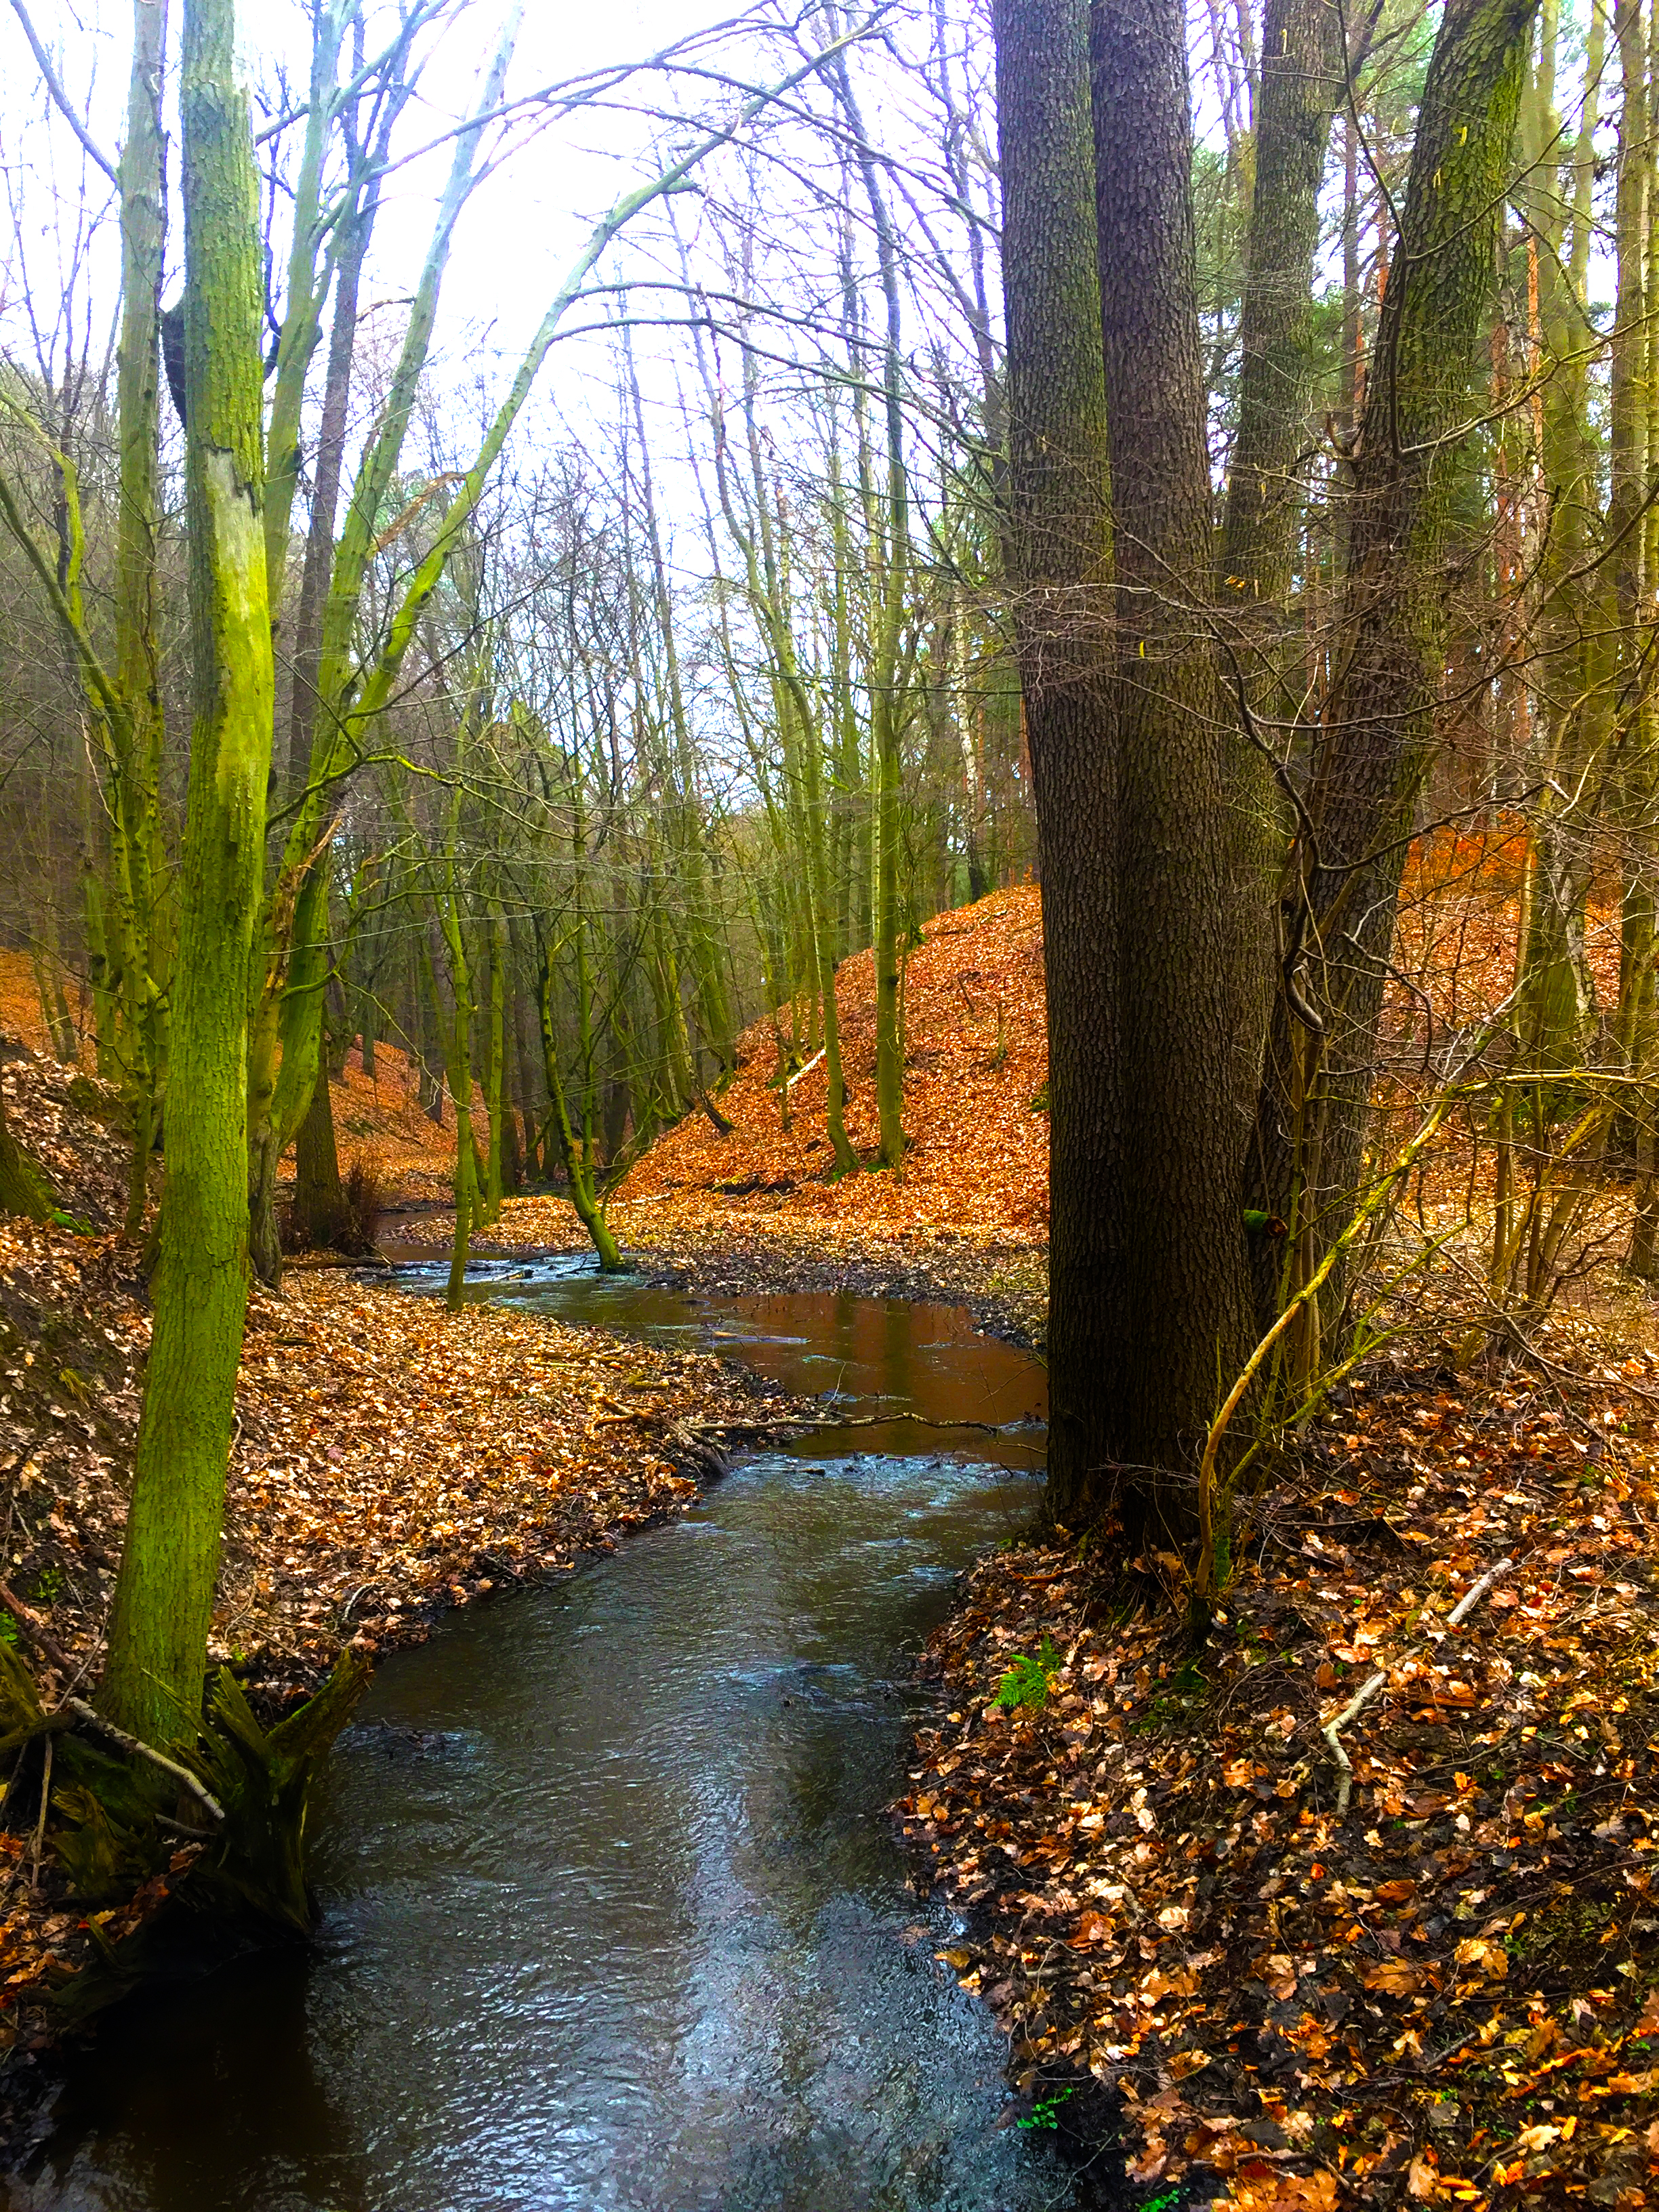
nature, water, water resources, plant, plant community, natural landscape, wood, fluvial landforms of streams, sky, tree, trunk, terrestrial plant, grass, watercourse, biome, bank, deciduous, landscape, groundcover, riparian zone, twig, shrub, waterway, forest, lacustrine plain, woodland, lake, temperate broadleaf and mixed forest, wetland, stream, arroyo, creek, reflection, jungle, trail, grove, old growth forest, spruce fir forest, riparian forest, path, nature reserve, bog, tropical and subtropical coniferous forests, rock, Northern hardwood forest, wildlife, marsh, soil, valdivian temperate rain forest, garden, stream bed, floodplain, winter, temperate coniferous forest, tidal marsh, vascular plant, pond, fen, rainforest, plant stem, swamp, autumn, mountain river, bayou, shrubland, tributary, landscaping, road